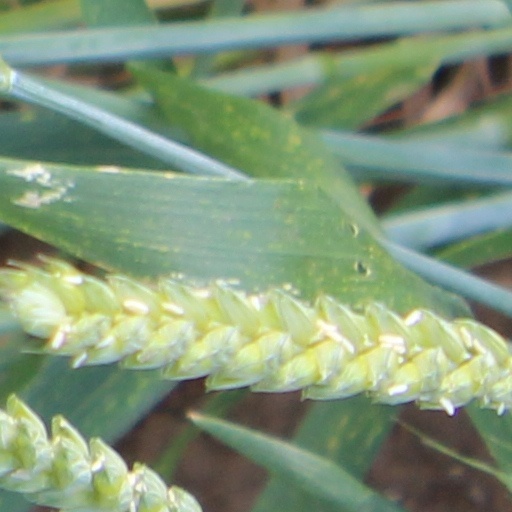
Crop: wheat